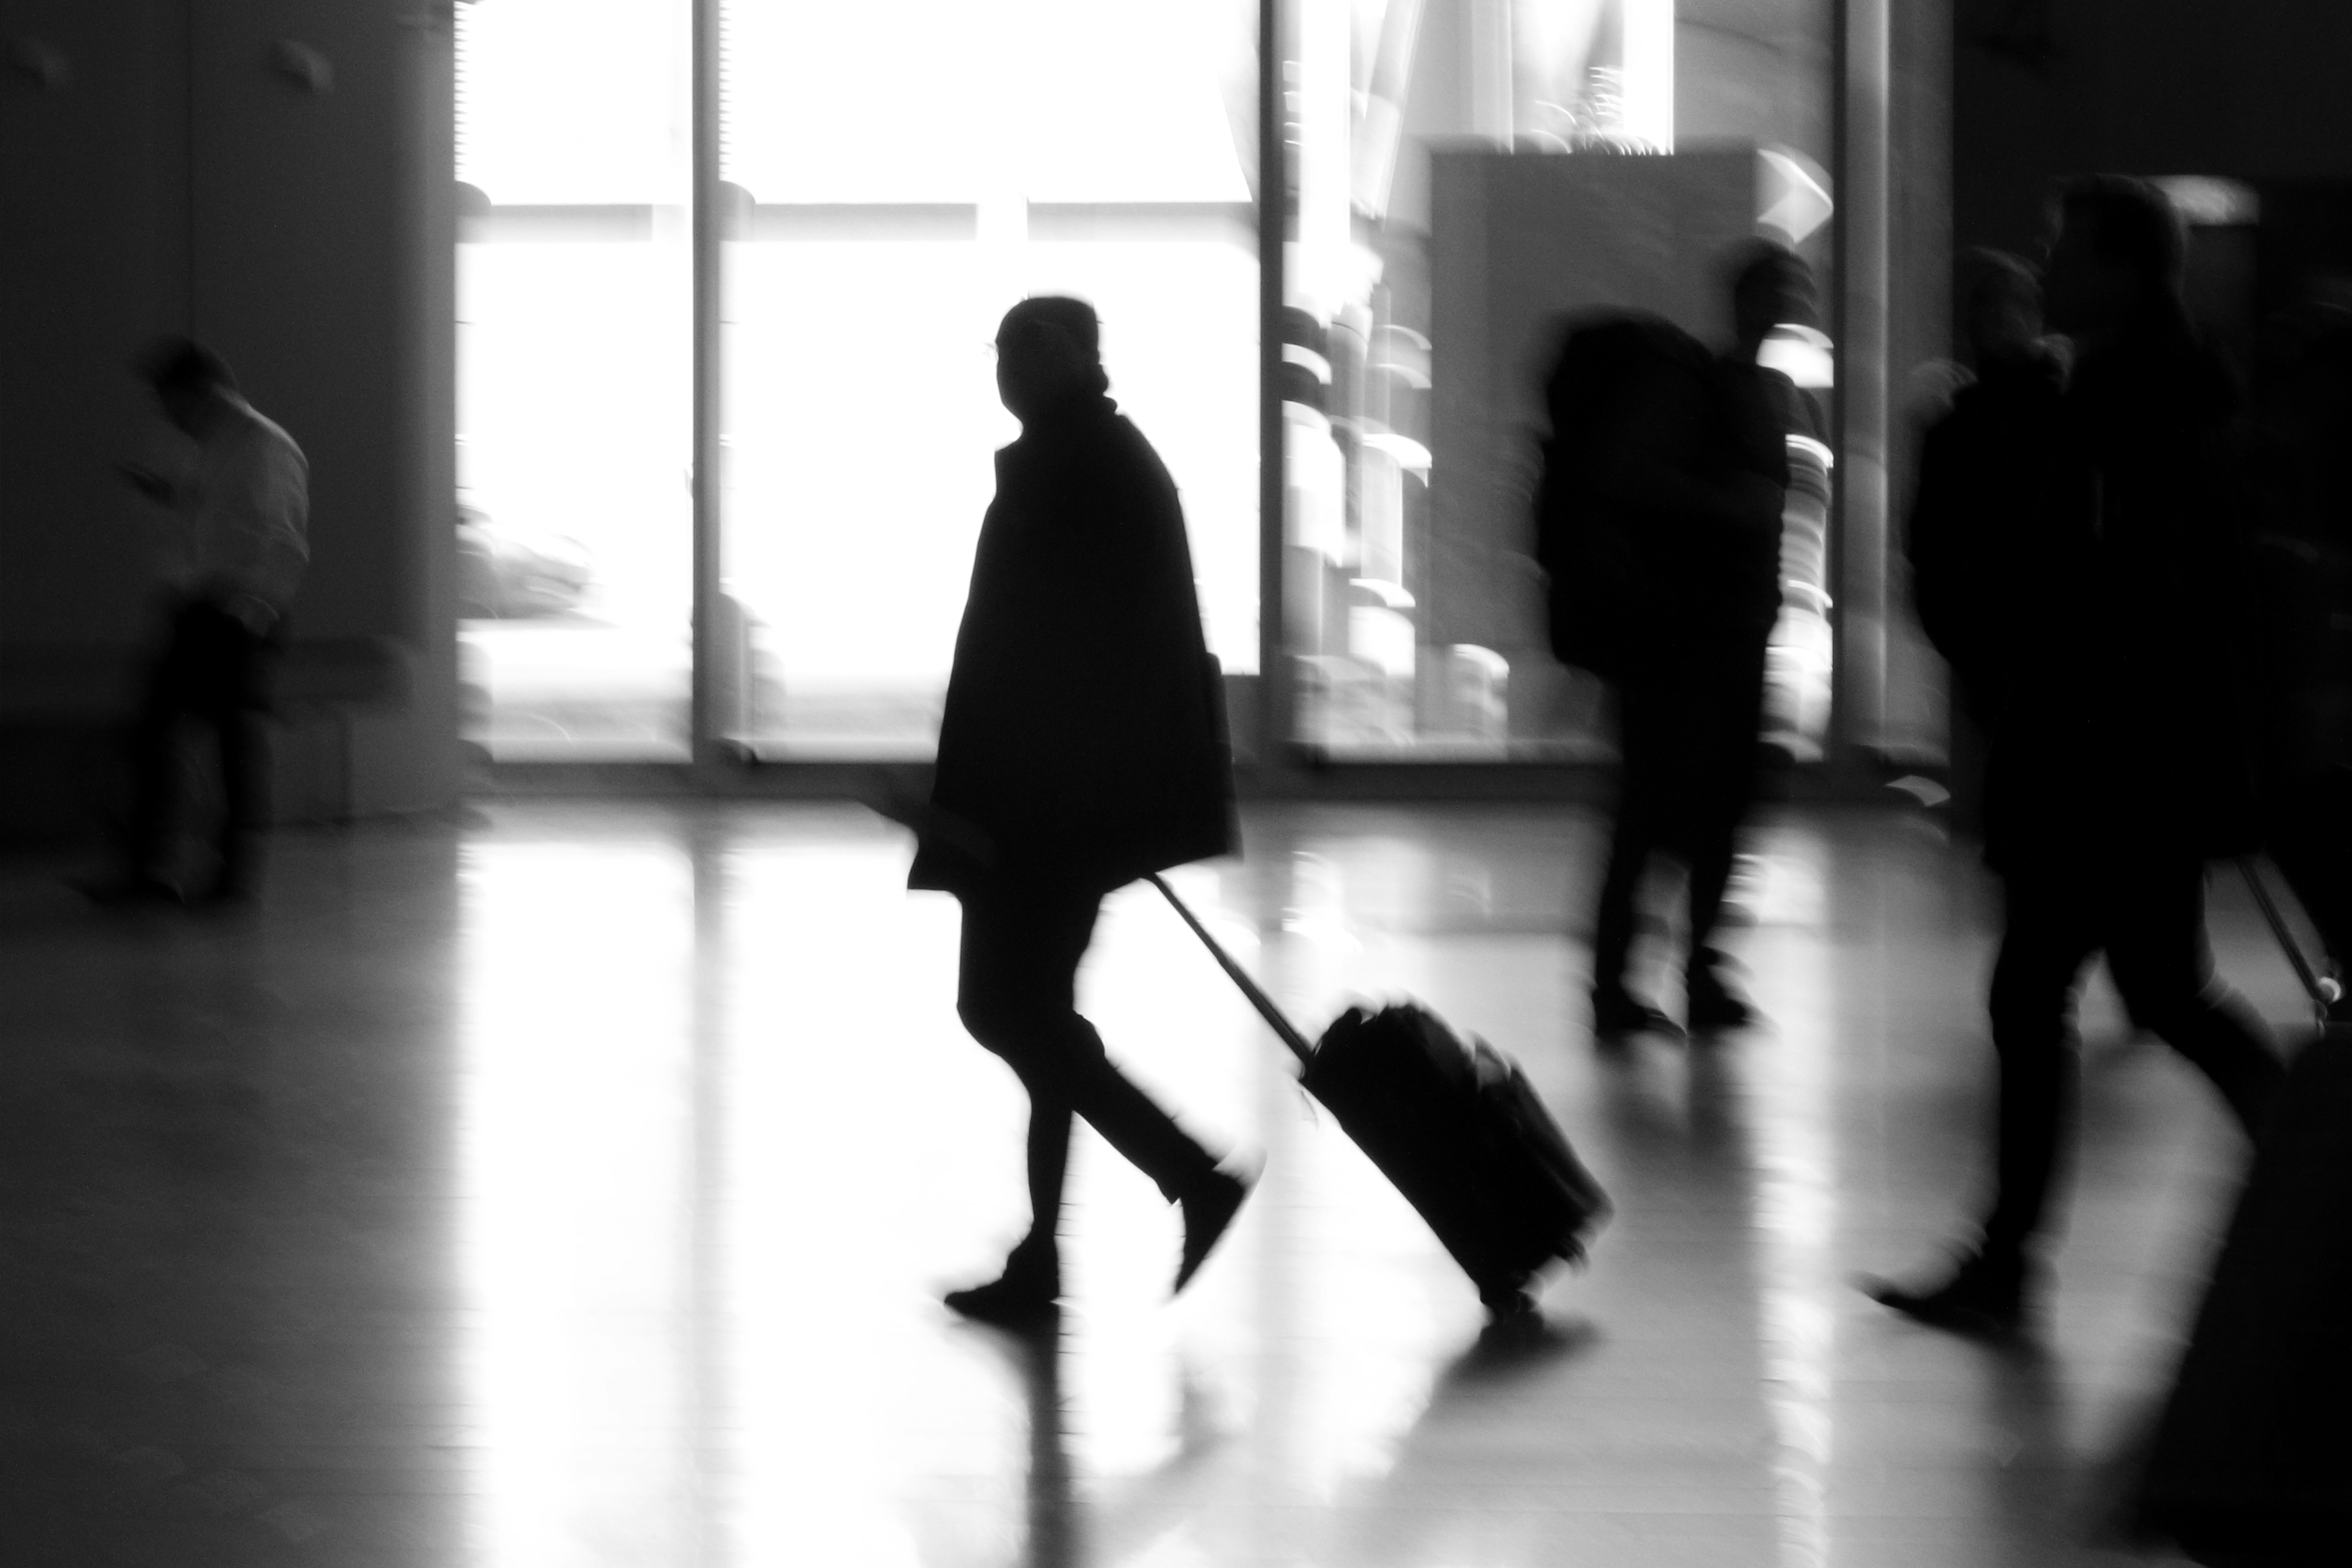
black and white, white, airport, dance, shadow, black, monochrome, bw, blackandwhite, blackwhite, germany, alemania, allemagne, sw, schwarzweiss, schwarzweis, schatten, flughafen, entertainment, frankfurtmain, frankfurtammain, frankfurtam, frankfurtamain, germania, hesse, hassia, hessen, frankfurt, schwarzweissfotografie, schwarzweisfotografie, fraport, schemen, umrisse, choreography, monochrome photography